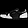
Label: Sneaker